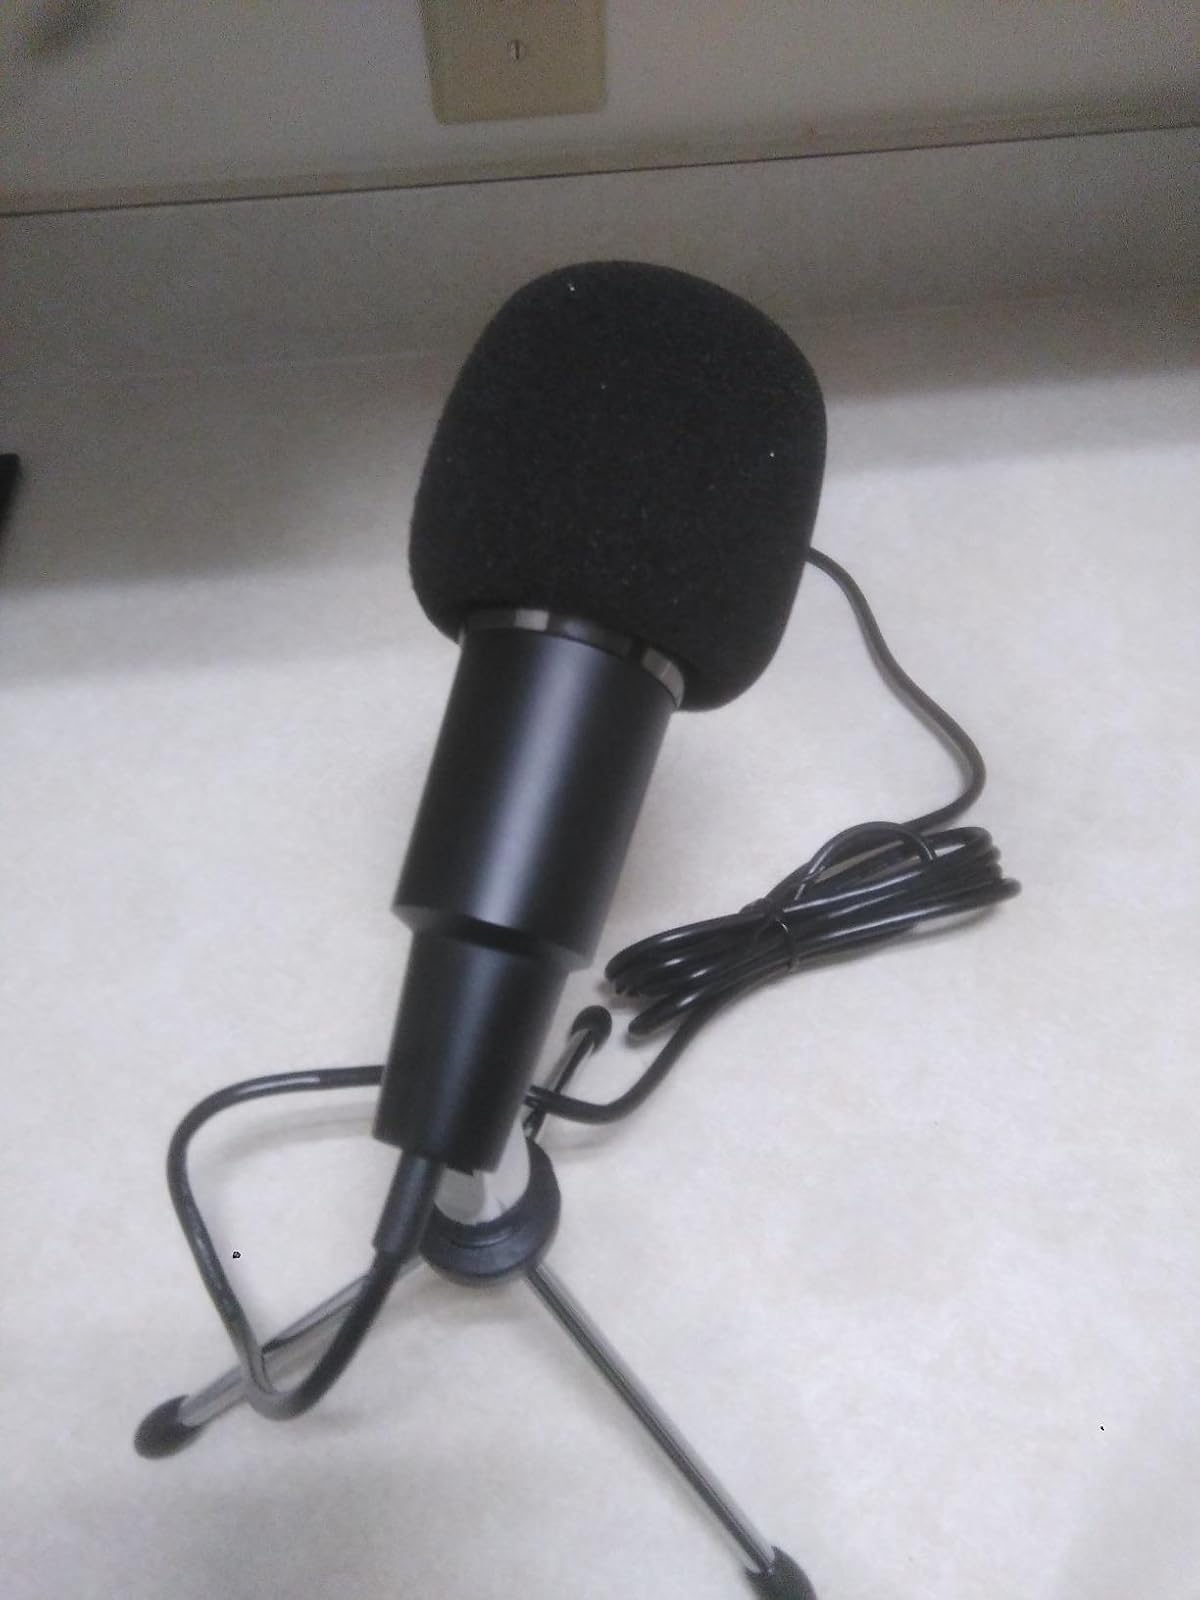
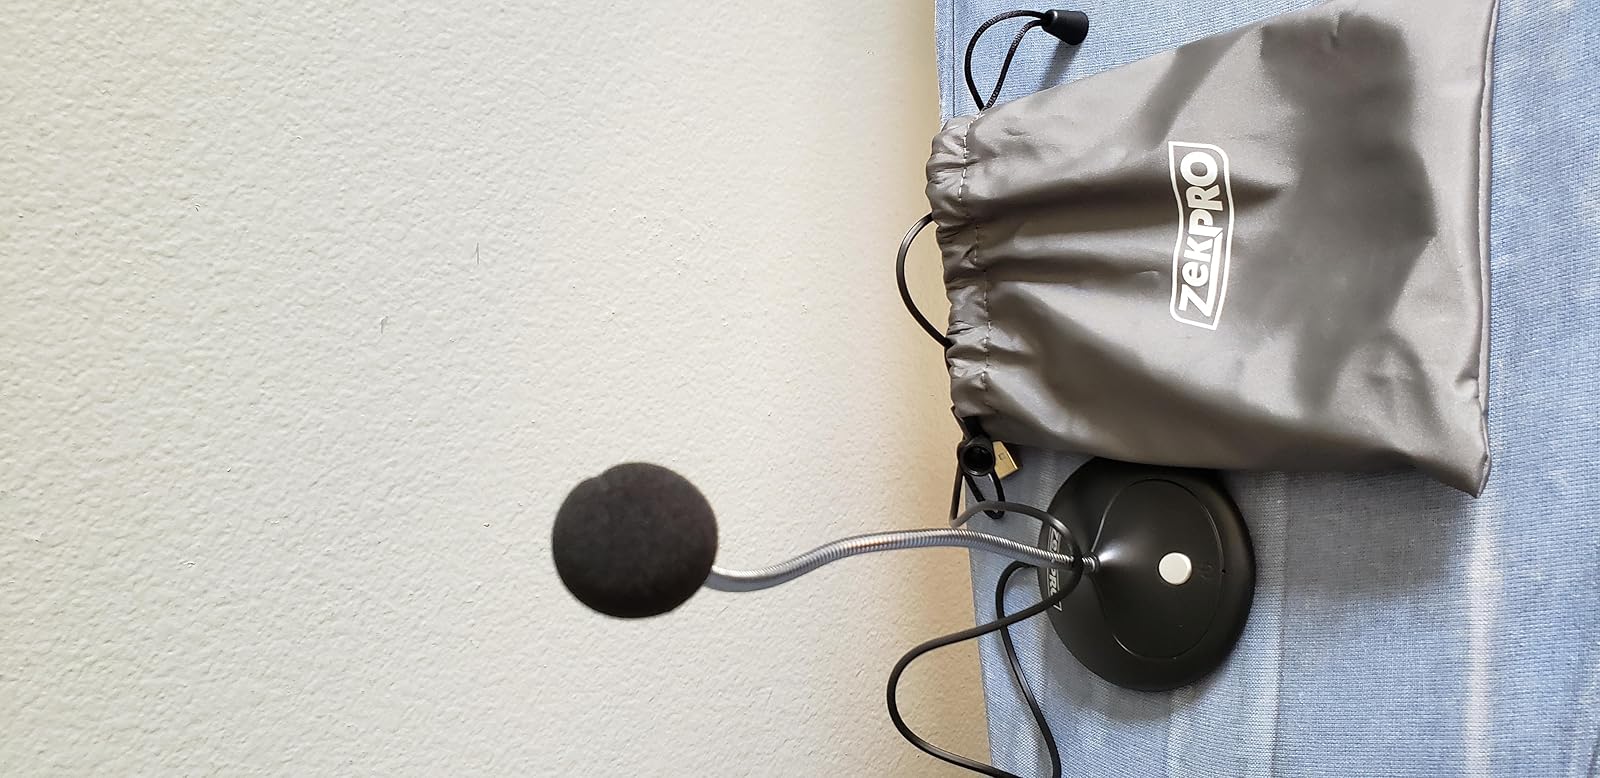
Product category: microphone
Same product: no